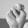
ASL letter: N